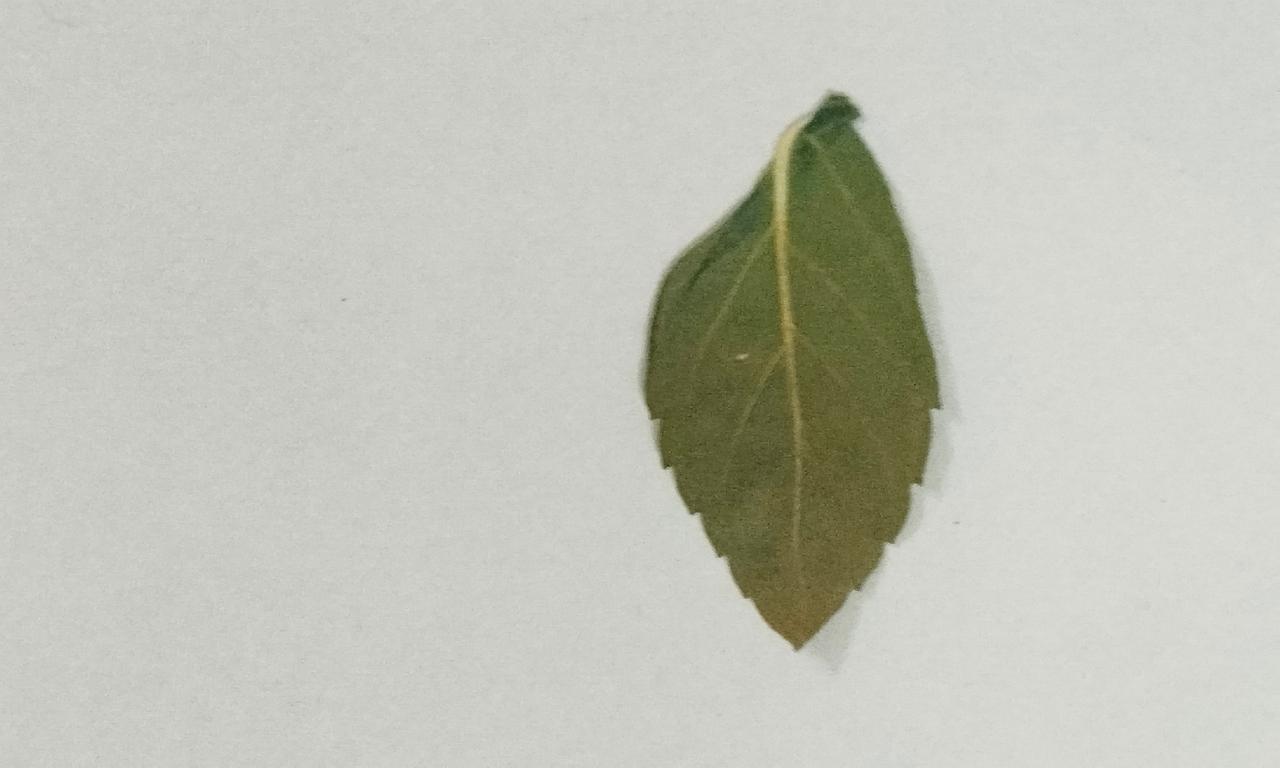
Label: Dried